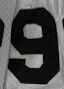
Number: 9